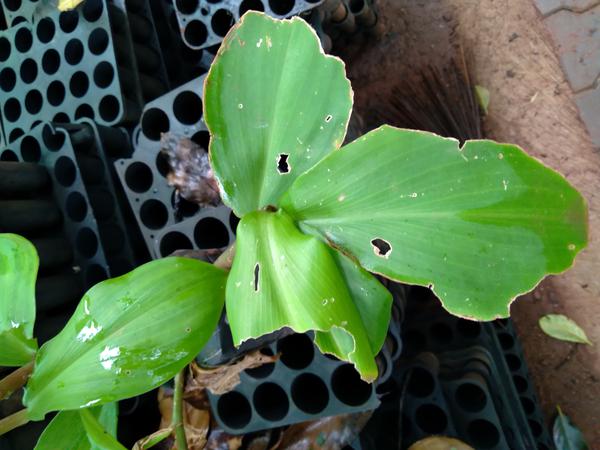
Plant: Insulin